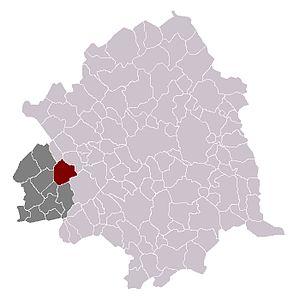
Fournes-en-Weppes dans son canton et son arrondissement
Fournes-en-Weppes est une commune française, située dans le département du Nord en région Hauts-de-France. Elle fait partie de la Métropole européenne de Lille.